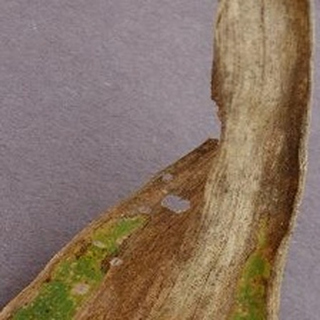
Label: corn_northern_leaf_blight